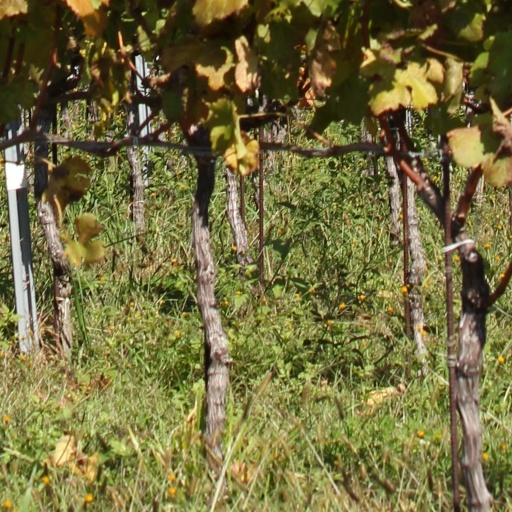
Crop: grape